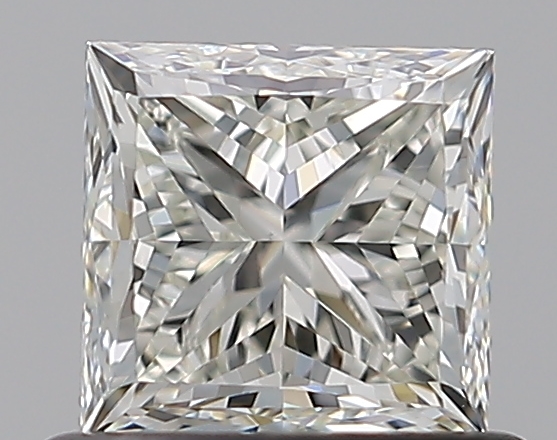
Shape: princess
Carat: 0.7
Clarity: VS1
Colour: J
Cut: VG
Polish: EX
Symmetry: VG
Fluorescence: N
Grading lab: GIA
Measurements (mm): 4.7 x 4.63 x 3.51